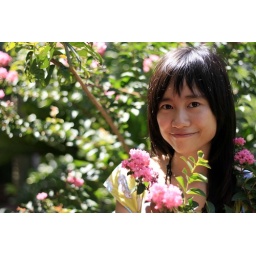
triple birthday party was hold in our lovely house. All trees in the garden were plant by our parents. so beautiful~~~